Churches Conservation Trust

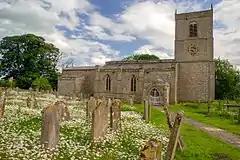
Vested in the Trust, the redundant Holy Trinity Church, Wensley, in North Yorkshire is listed as Grade I. Much of the current structure was built in the 14th and 15th centuries.

The new charity's first project was the Grade I listed medieval St Peter's parish church at Edlington in South Yorkshire, in 1971. It was virtually in ruins and was extensively restored. By 1979, the trust was caring for 147 churches, increasing to over 250 by 2000, and more than 350 by 2020.